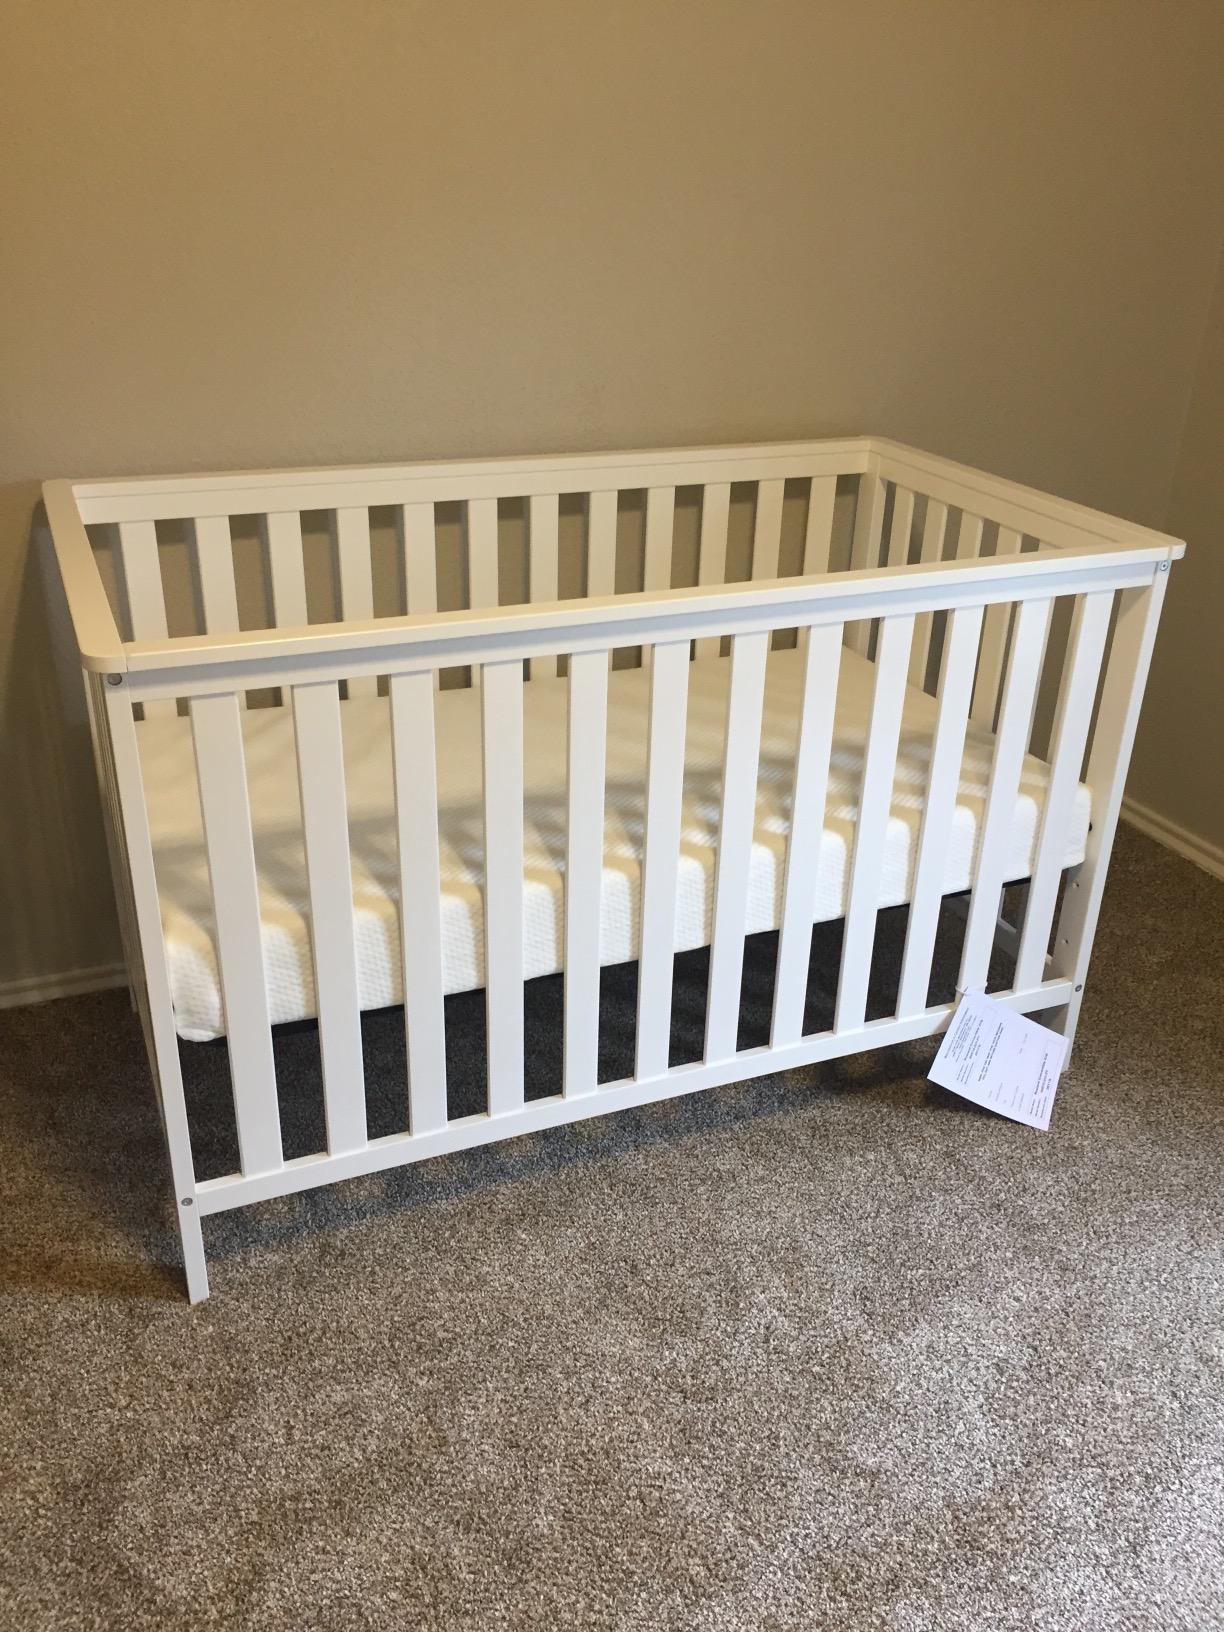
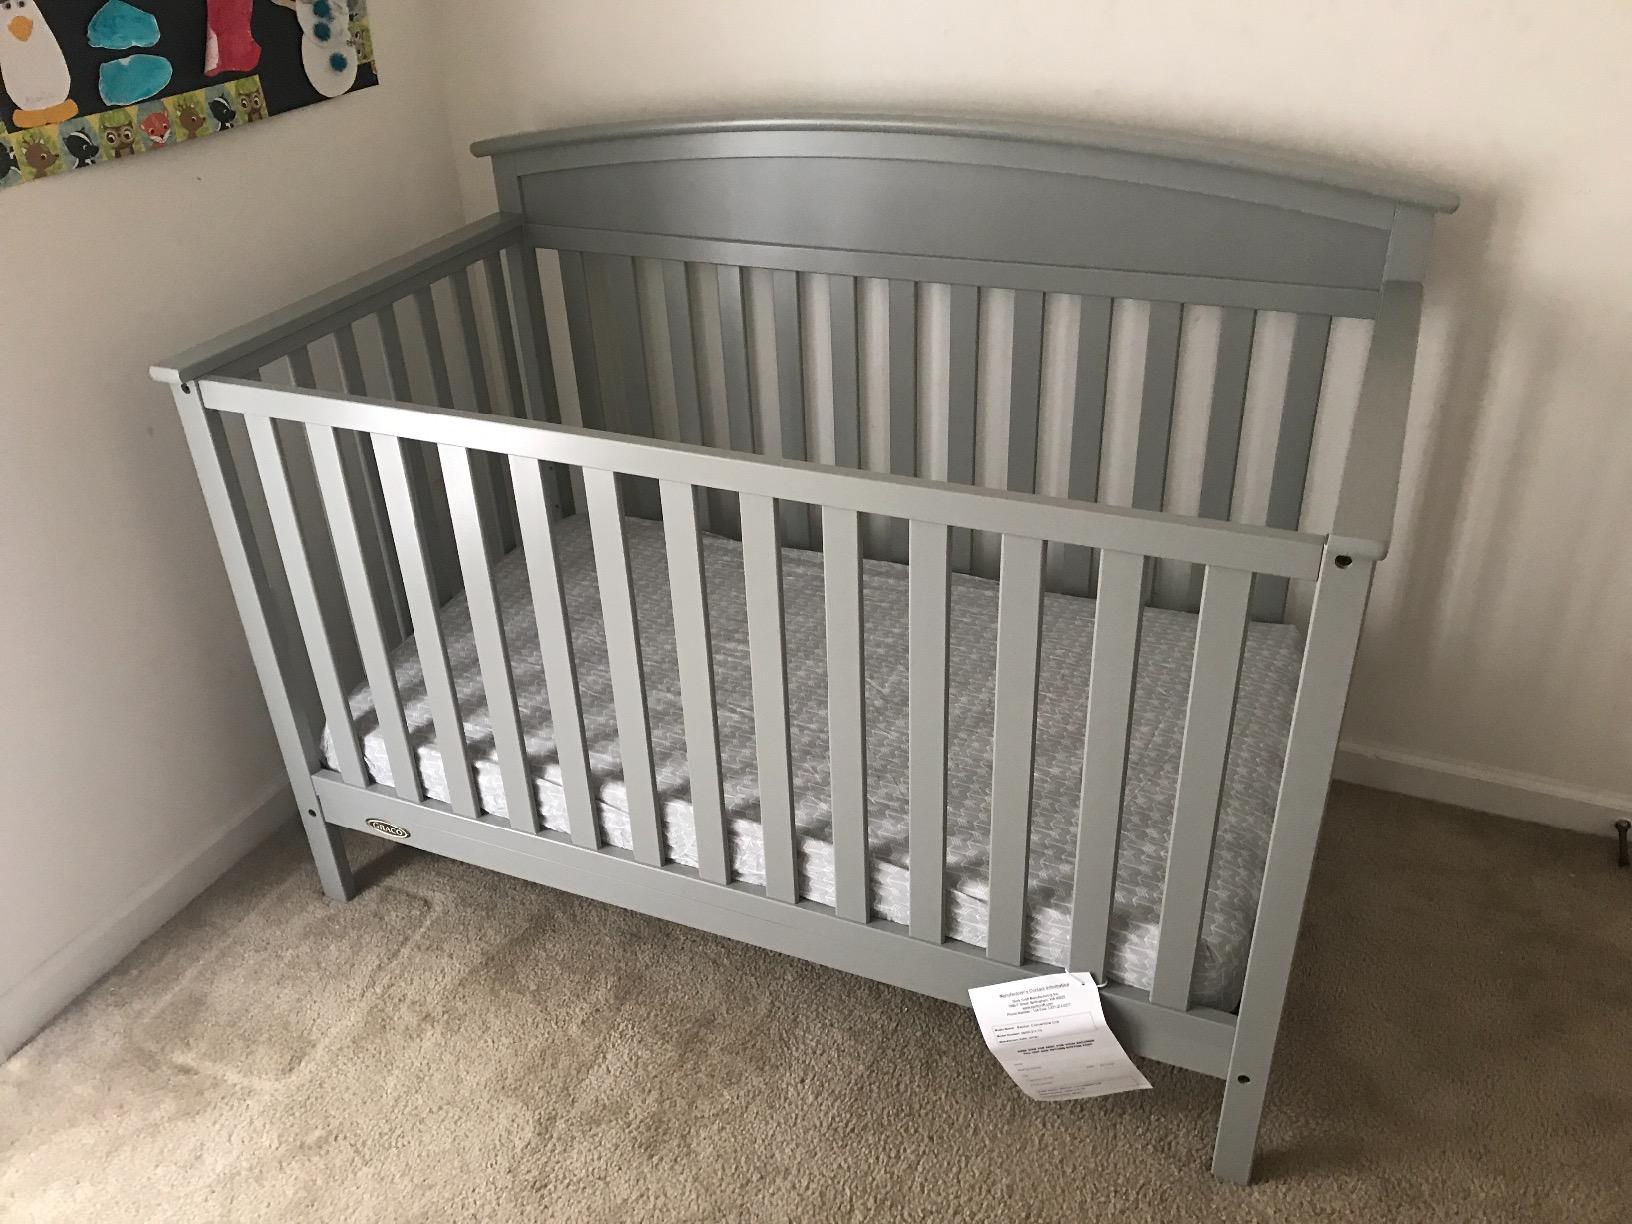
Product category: products_crib
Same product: no